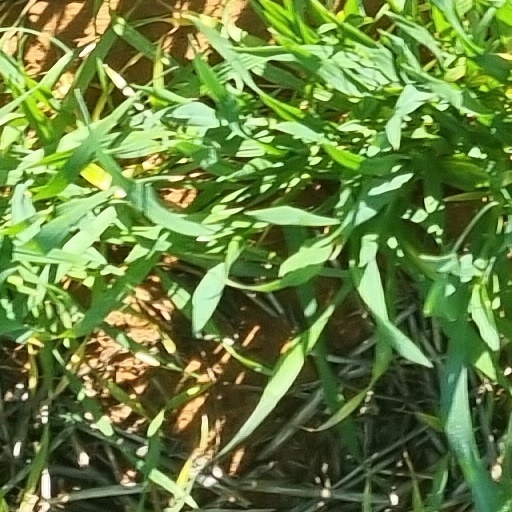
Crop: wheat